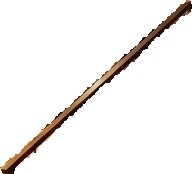
Surface category: rod_bar